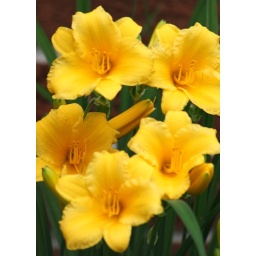
Love the golden yellow of these pretty &amp;quot;Stella D'Oro&amp;quot; lilies blooming in my garden.